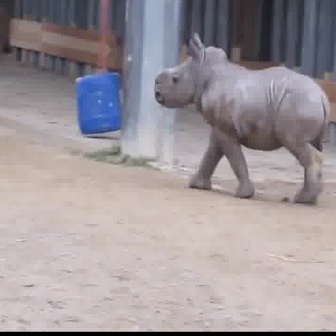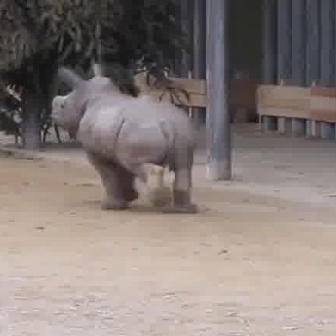
  Please identify the target specified by the bounding box [152,30,328,206] in the first image and locate it in the second image. Return the coordinates in [x_min,y_min,x_max,y_max] format.
Answer: [47,62,199,213]